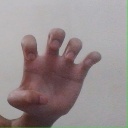
अक्षर: झ